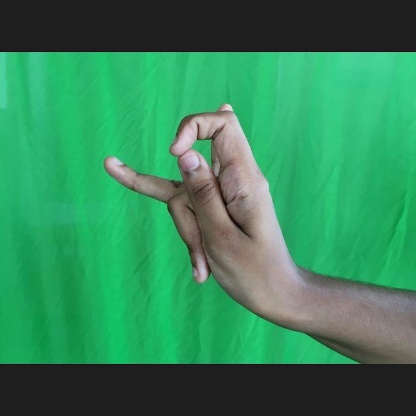
Mudra: Katakamukha